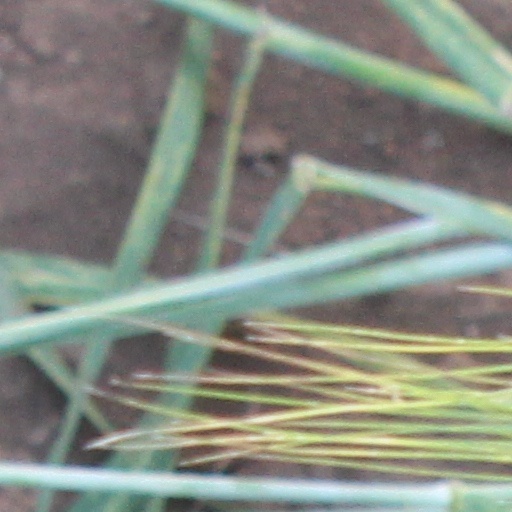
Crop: wheat